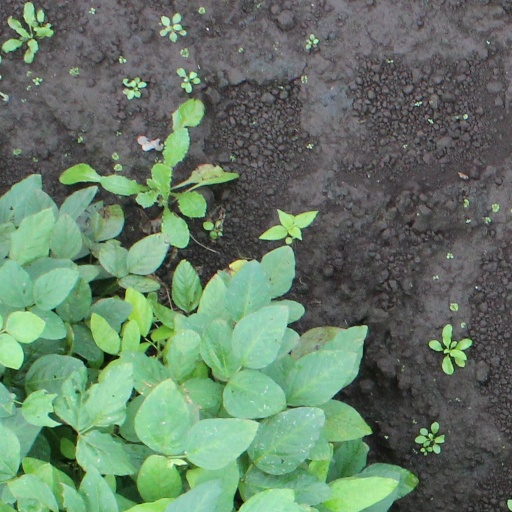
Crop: soybean